Khasi people

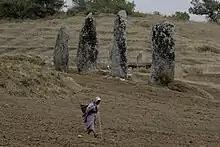
Khasi women and standing-stones, near Laitlyngkot, Meghalaya, India

Khasi mythology traces the tribe's original abode to ("The Seven Huts"). According to the Khasi mythology, (God, the Lord Master) had originally distributed the human race into 16 heavenly families. However, seven out of these 16 families were stuck on earth while the other 9 in heaven. According to the myth, a heavenly ladder resting on the sacred Lum Sohpetbneng Peak (located in the present-day Ri-Bhoi district) enabled people to go freely and frequently to heaven whenever they pleased until one day they were tricked into cutting a divine tree which was situated at Lum Diengiei Peak (also in present-day East Khasi Hills district), a grave error which prevented them access to the heavens forever. This myth is often seen as a metaphor of how nature and trees, in particular, are the manifestation of the divine on Earth and destroying nature and trees means severing our ties with the Divine. Like the Japanese, the Khasis use the rooster as a symbol because they believe that it was he who aroused God and also humbly paved and cleared the path for God to create the Universe at the beginning of time. The rooster is the symbol of morning marking a new beginning and a new sunrise.